Queen clip

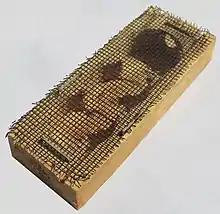
Queen mailing and introduction cage

When empty, it can be clipped onto some convenient place, such as the edge of the beekeeper's lapel.